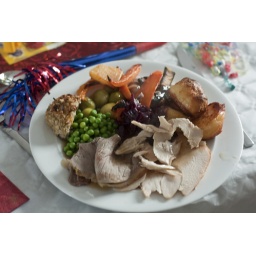
Beef, Turkey, one pig in blanket (hidden), stuffing, peas, sprouts, parsnip, roast potatoes, carrots, butternut squash, red cabbage